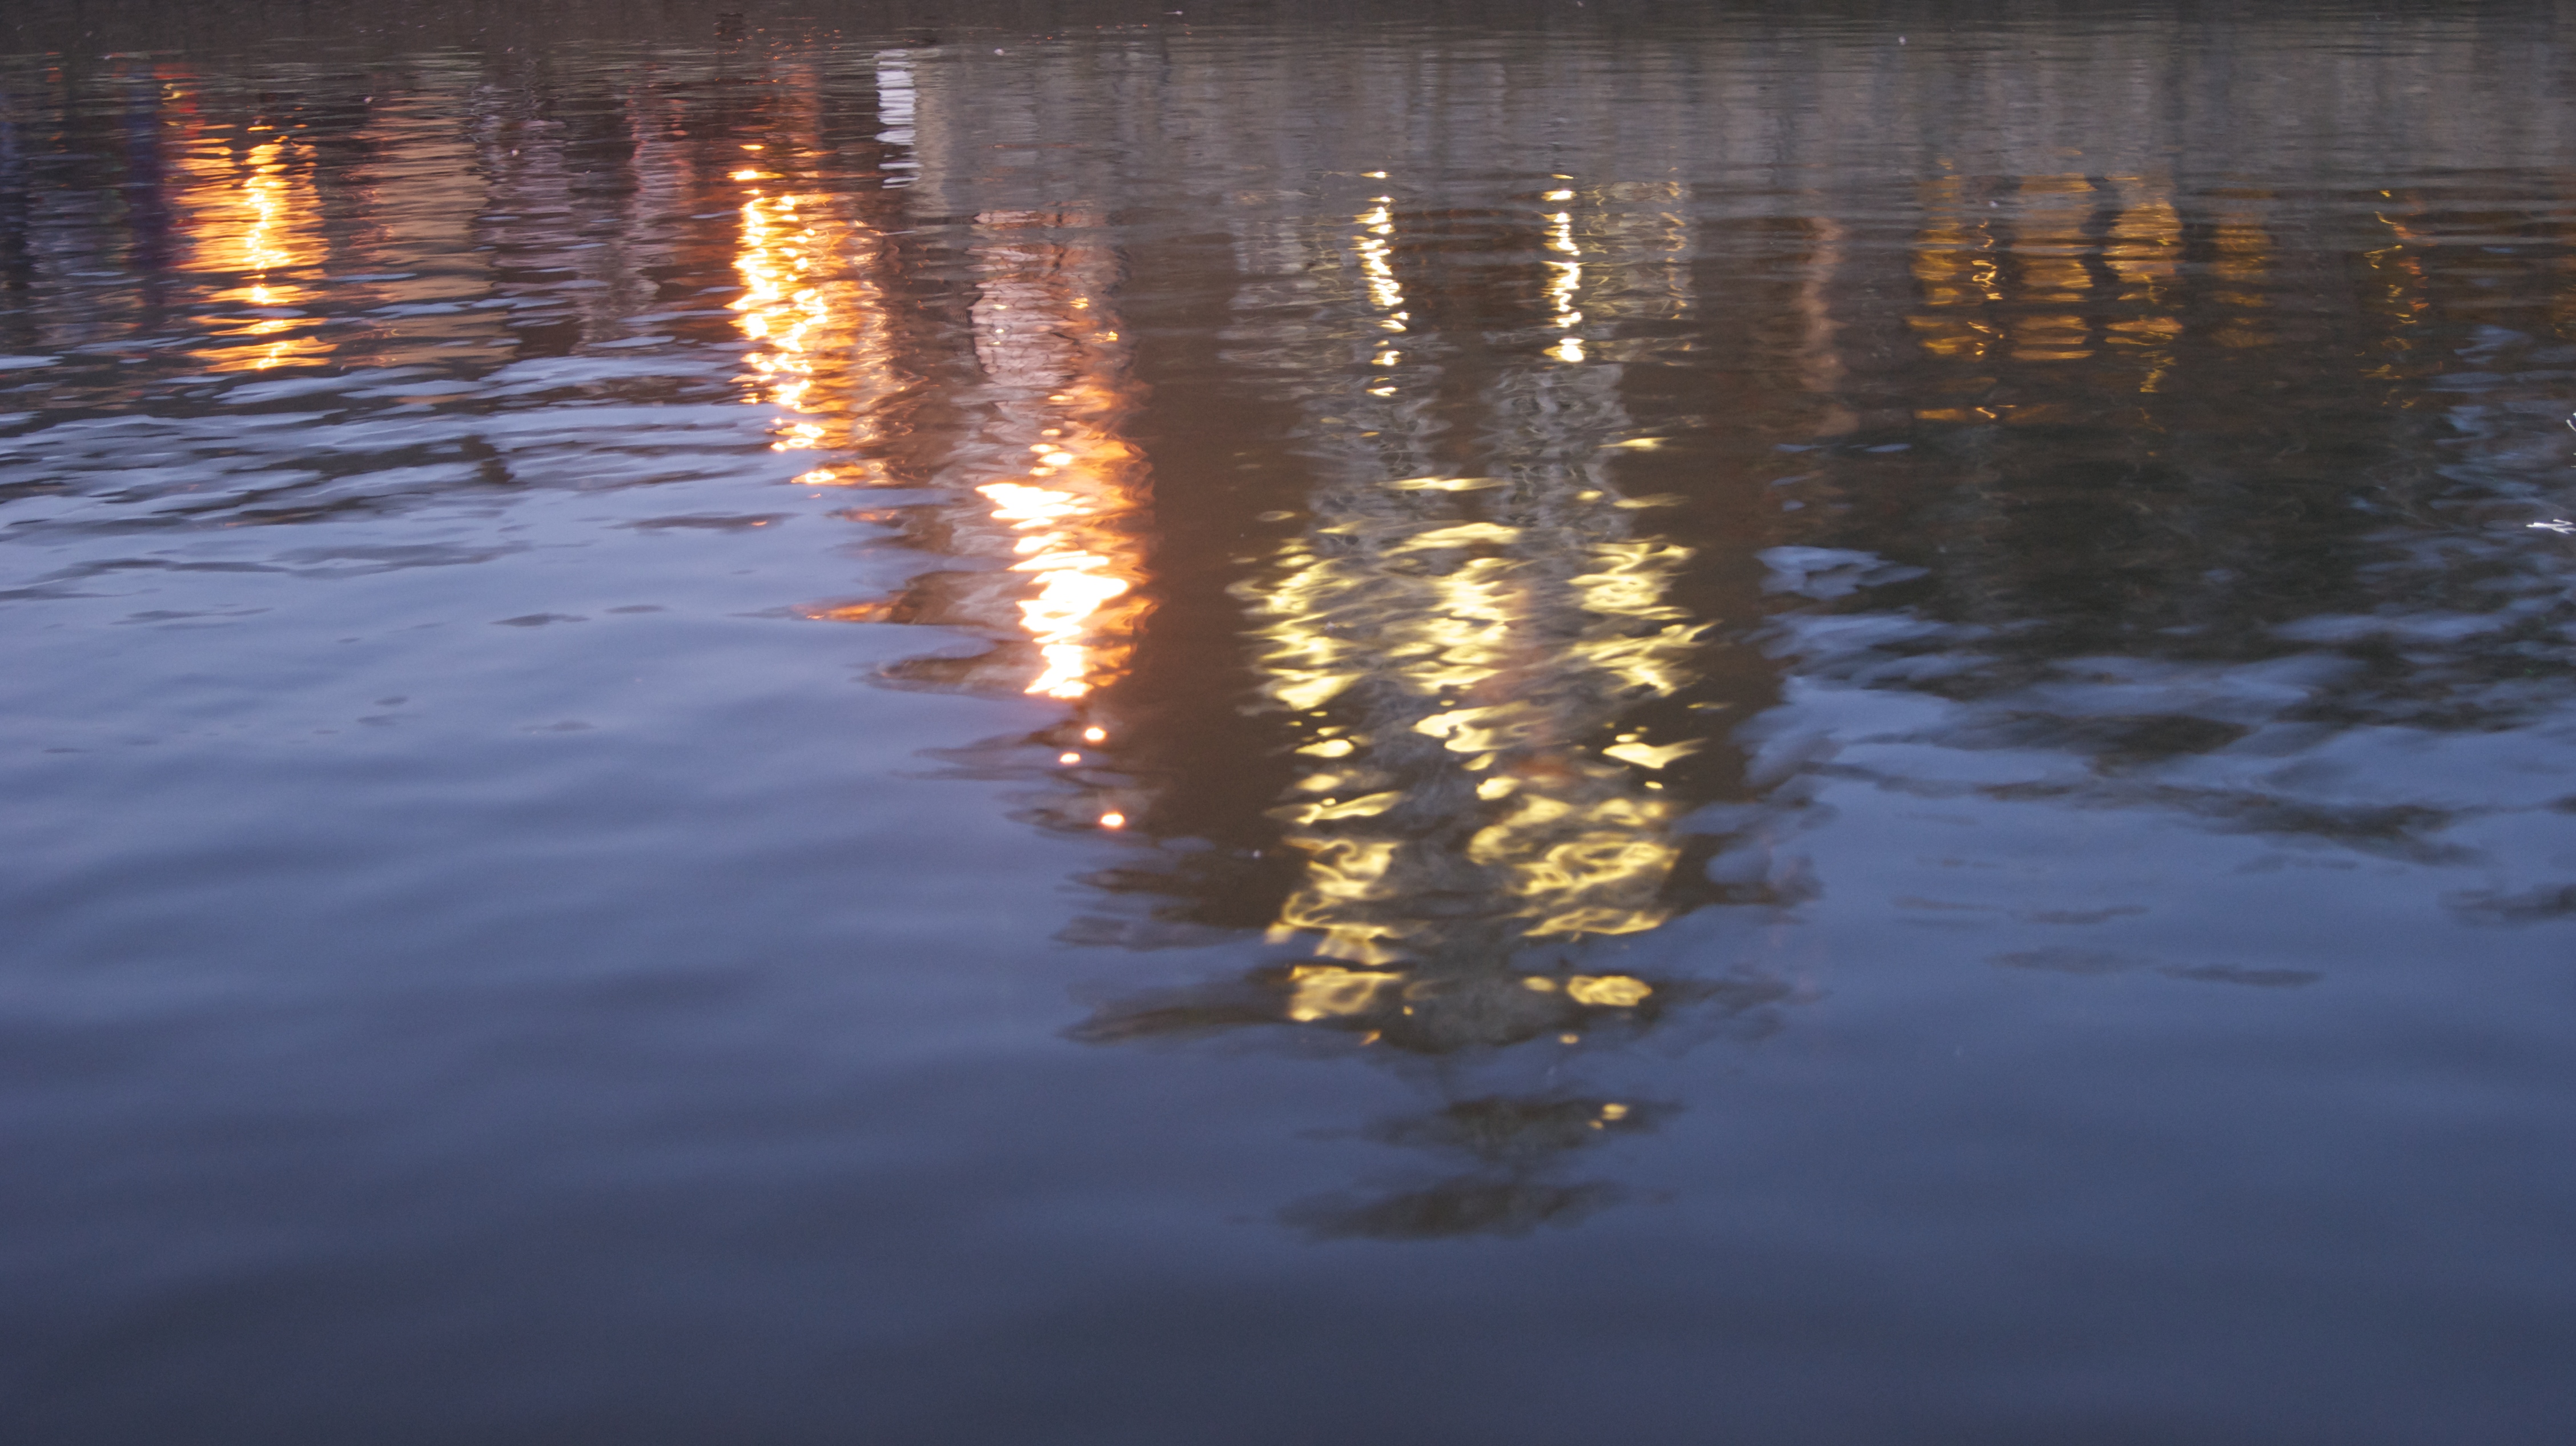
water, sunset, sunlight, morning, wave, river, summer, evening, reflection, colour, dorset, wareham